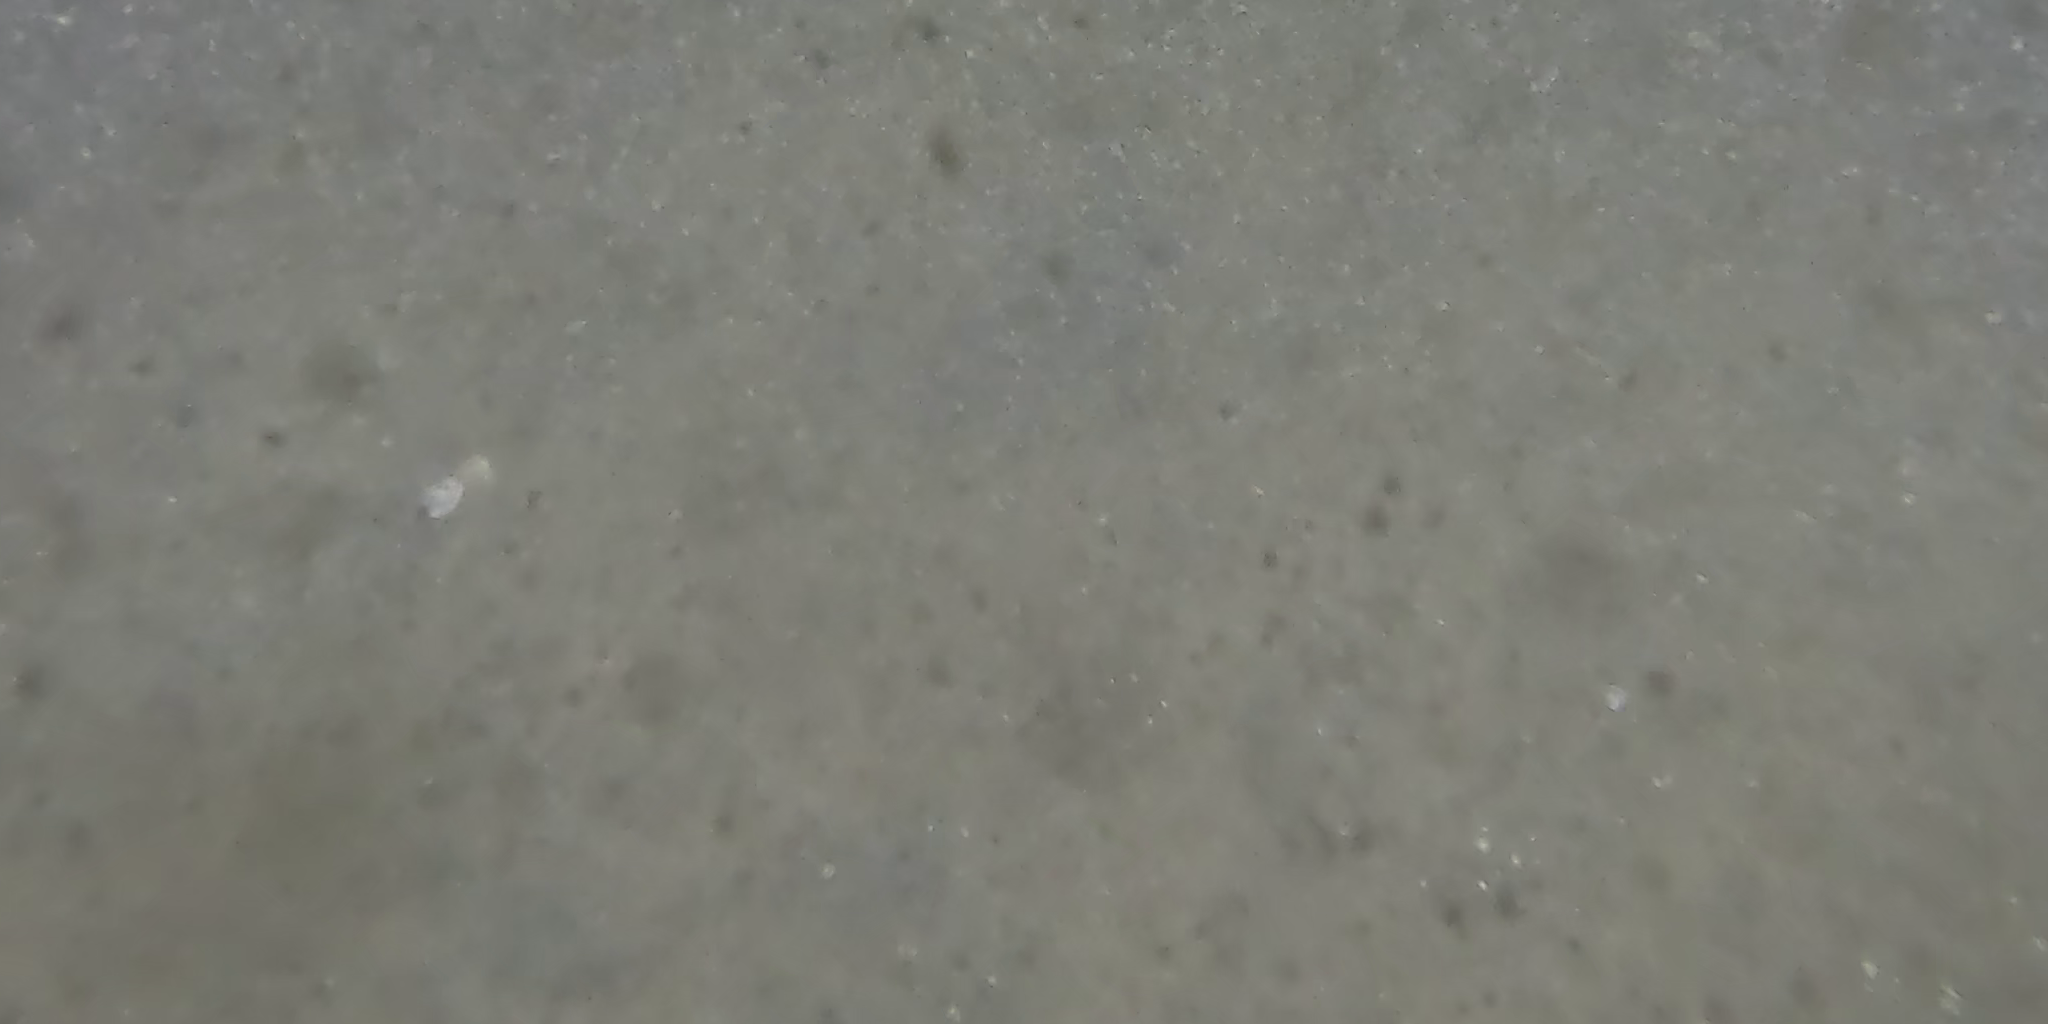
Seabed habitat: sand